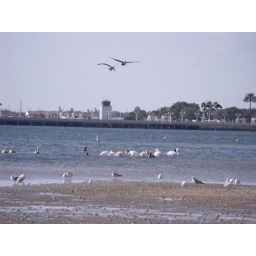
two brown pelicans flying over white pelicns